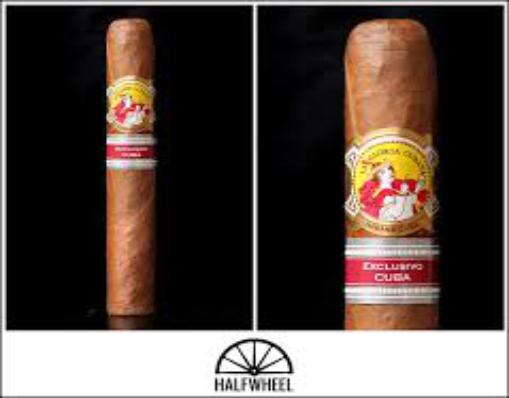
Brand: La Gloria Cubana
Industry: Necessities